Parkdale, Toronto

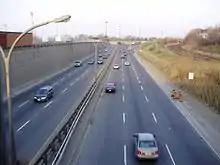
The Gardiner Expressway is a controlled-access highway that runs east–west through Parkdale. The neighbourhood changed greatly with the completion of the highway.

It was purely a residential suburb, home to large Victorian mansions and views of Lake Ontario. The first house of worship in Parkdale, the Anglican Church of St. Mark, was completed on January 20, 1881, on Cowan Ave just south of Queen Street. In 1884, the Village council passed a bylaw to join Toronto, to be "annexed" by the City of Toronto, as the village was in fact surrounded by the city of Toronto. The act did not take place immediately as the Village's finances were not in order. Liabilities of the village were not clearly stated in the village's financial statements. On October 27, 1888, another vote was held and the annexation was upheld. The village was annexed by the City of Toronto in March 1889. It became "St. Alban's Ward.".